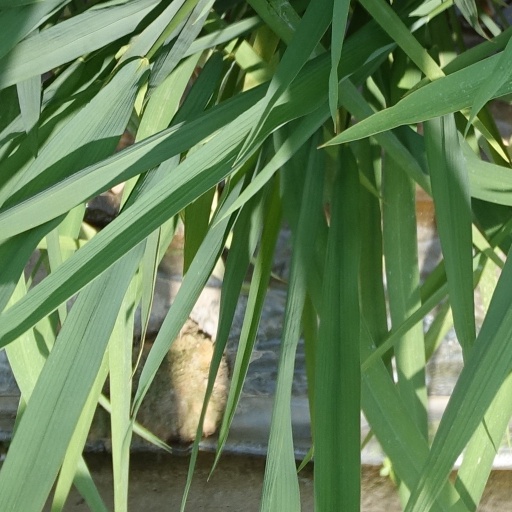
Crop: rice